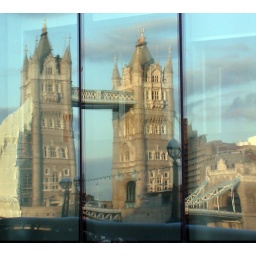
Reflection of Tower Bridge in the plate glass windows of Ciy Hall